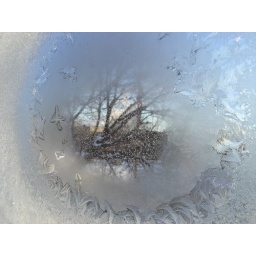
This is the tree in our backyard through the frost on our windows upstairs.